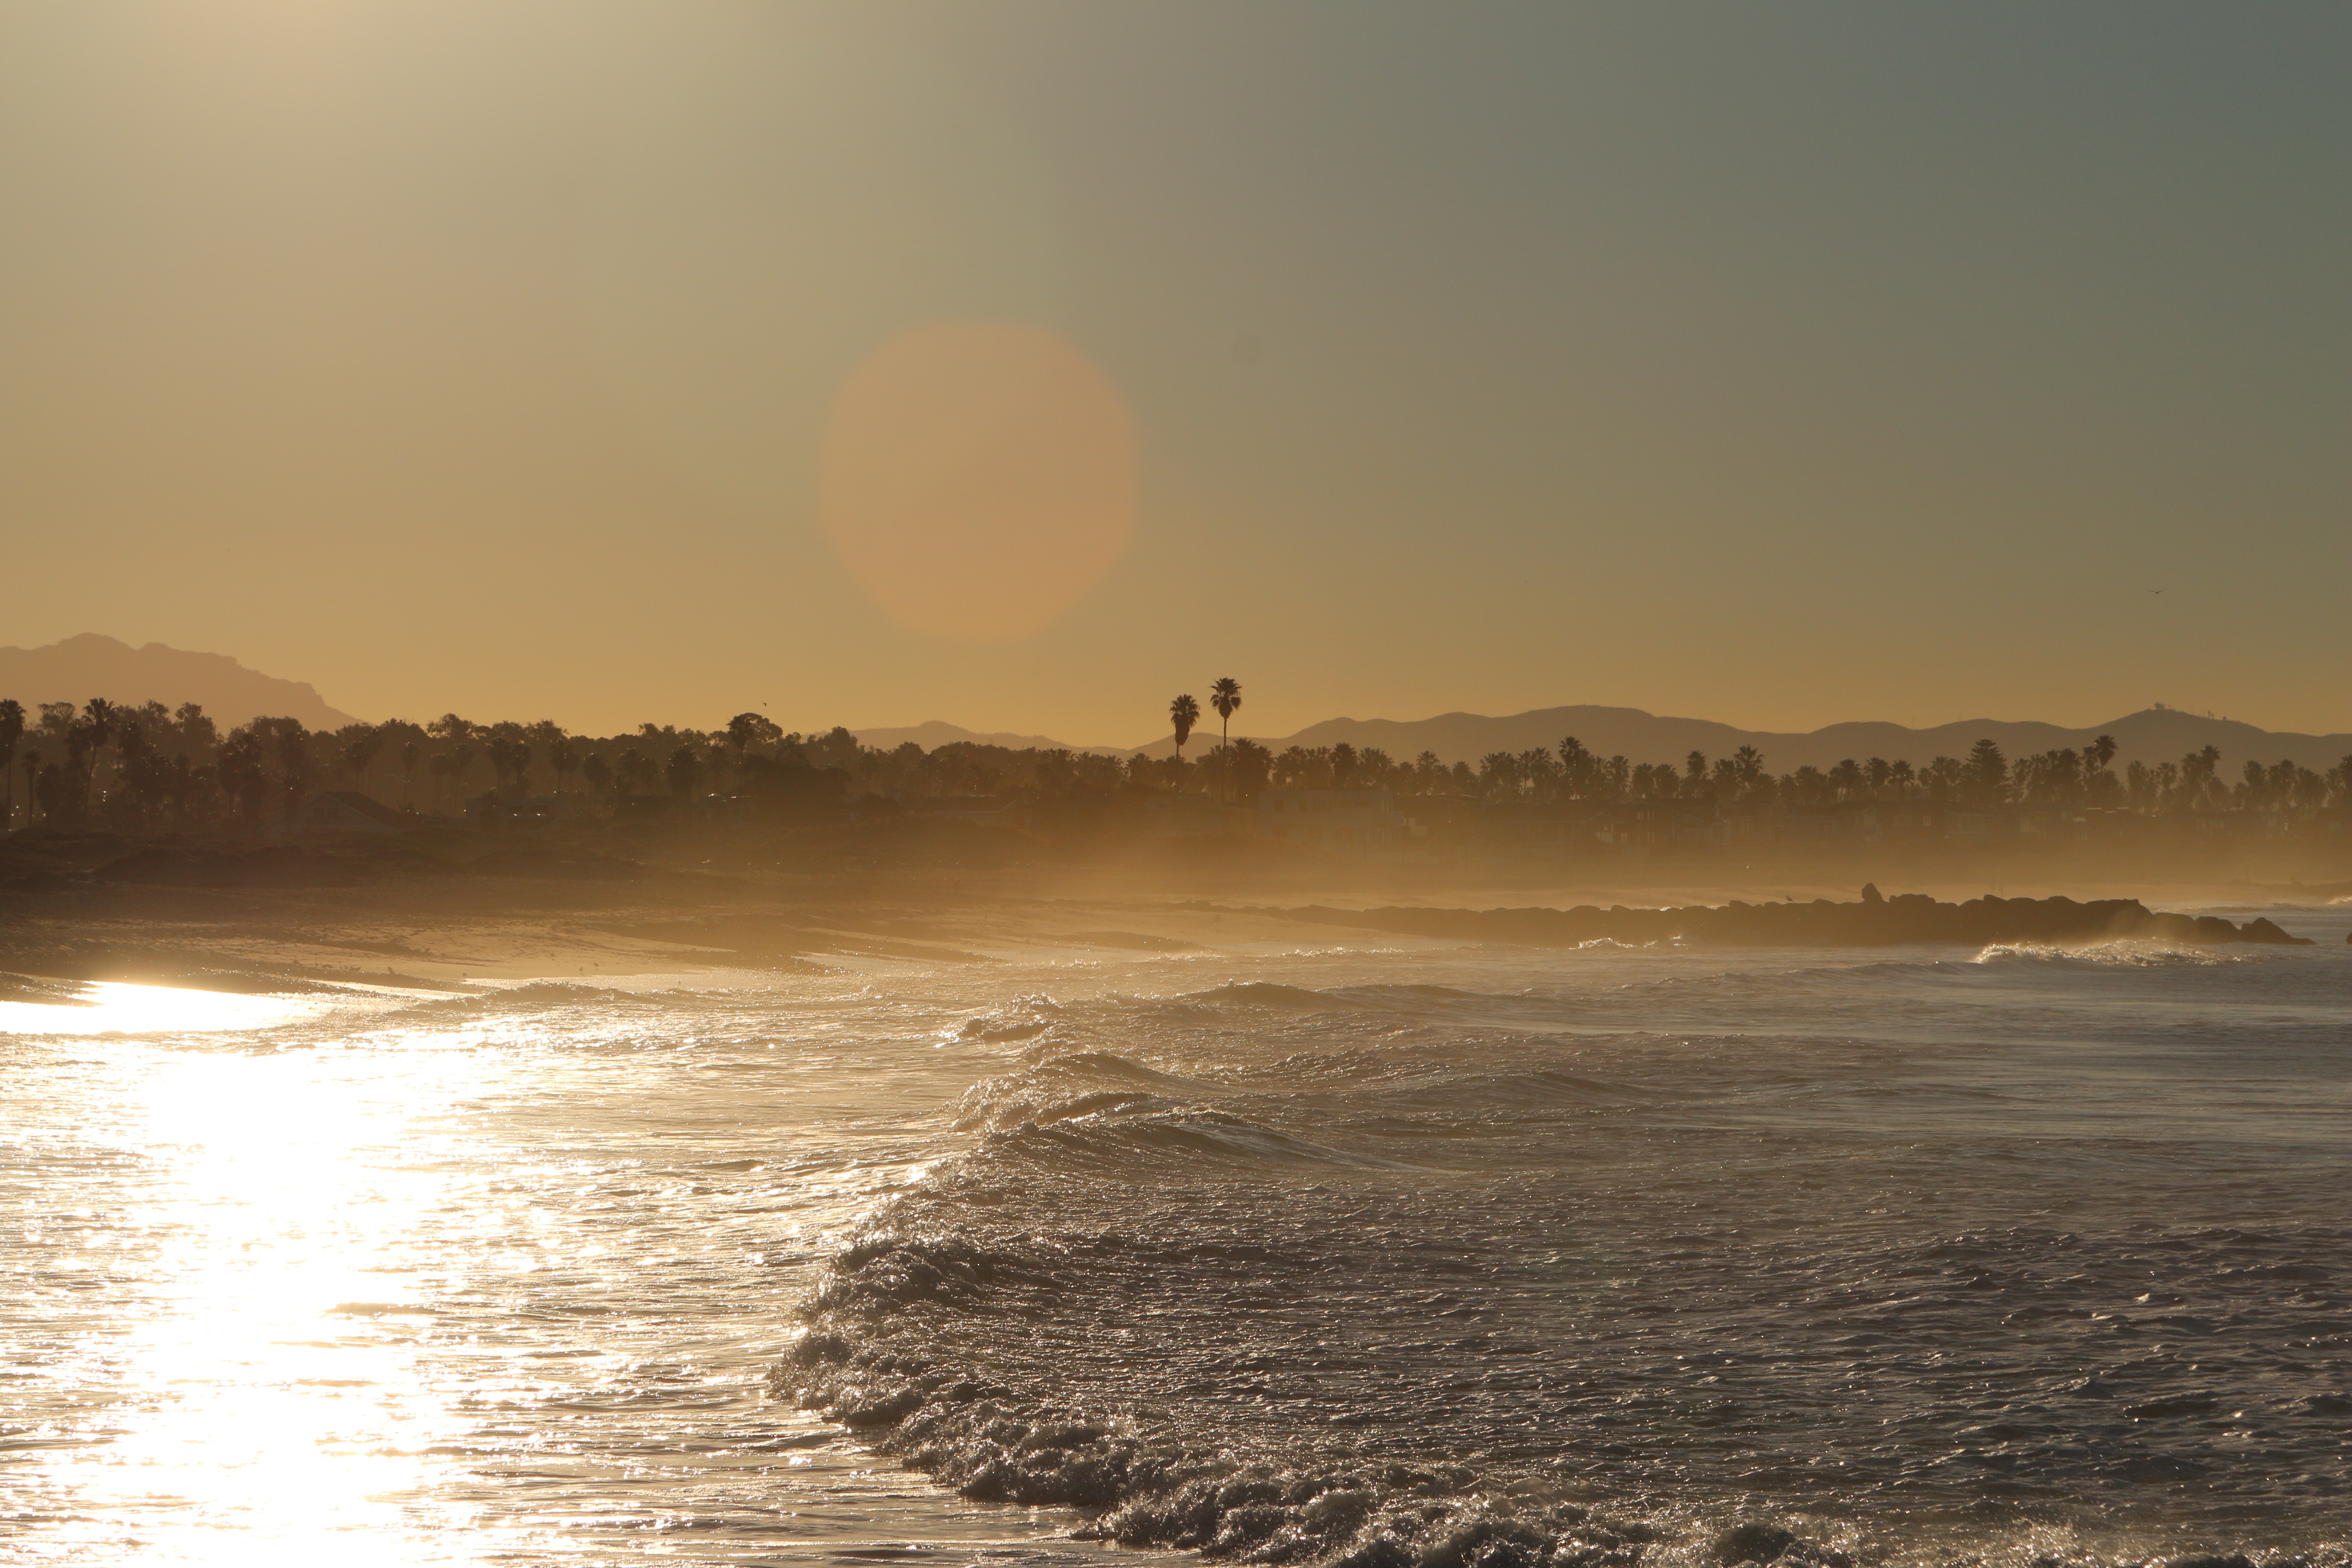
beach, landscape, sea, coast, water, nature, sand, ocean, horizon, cloud, sun, sunrise, sunset, mist, sunlight, morning, texture, shore, wave, wet, dawn, summer, vacation, dusk, swim, environment, evening, paradise, natural, blue, body of water, sunny, waves, tropic, resort, atmospheric phenomenon, wind wave